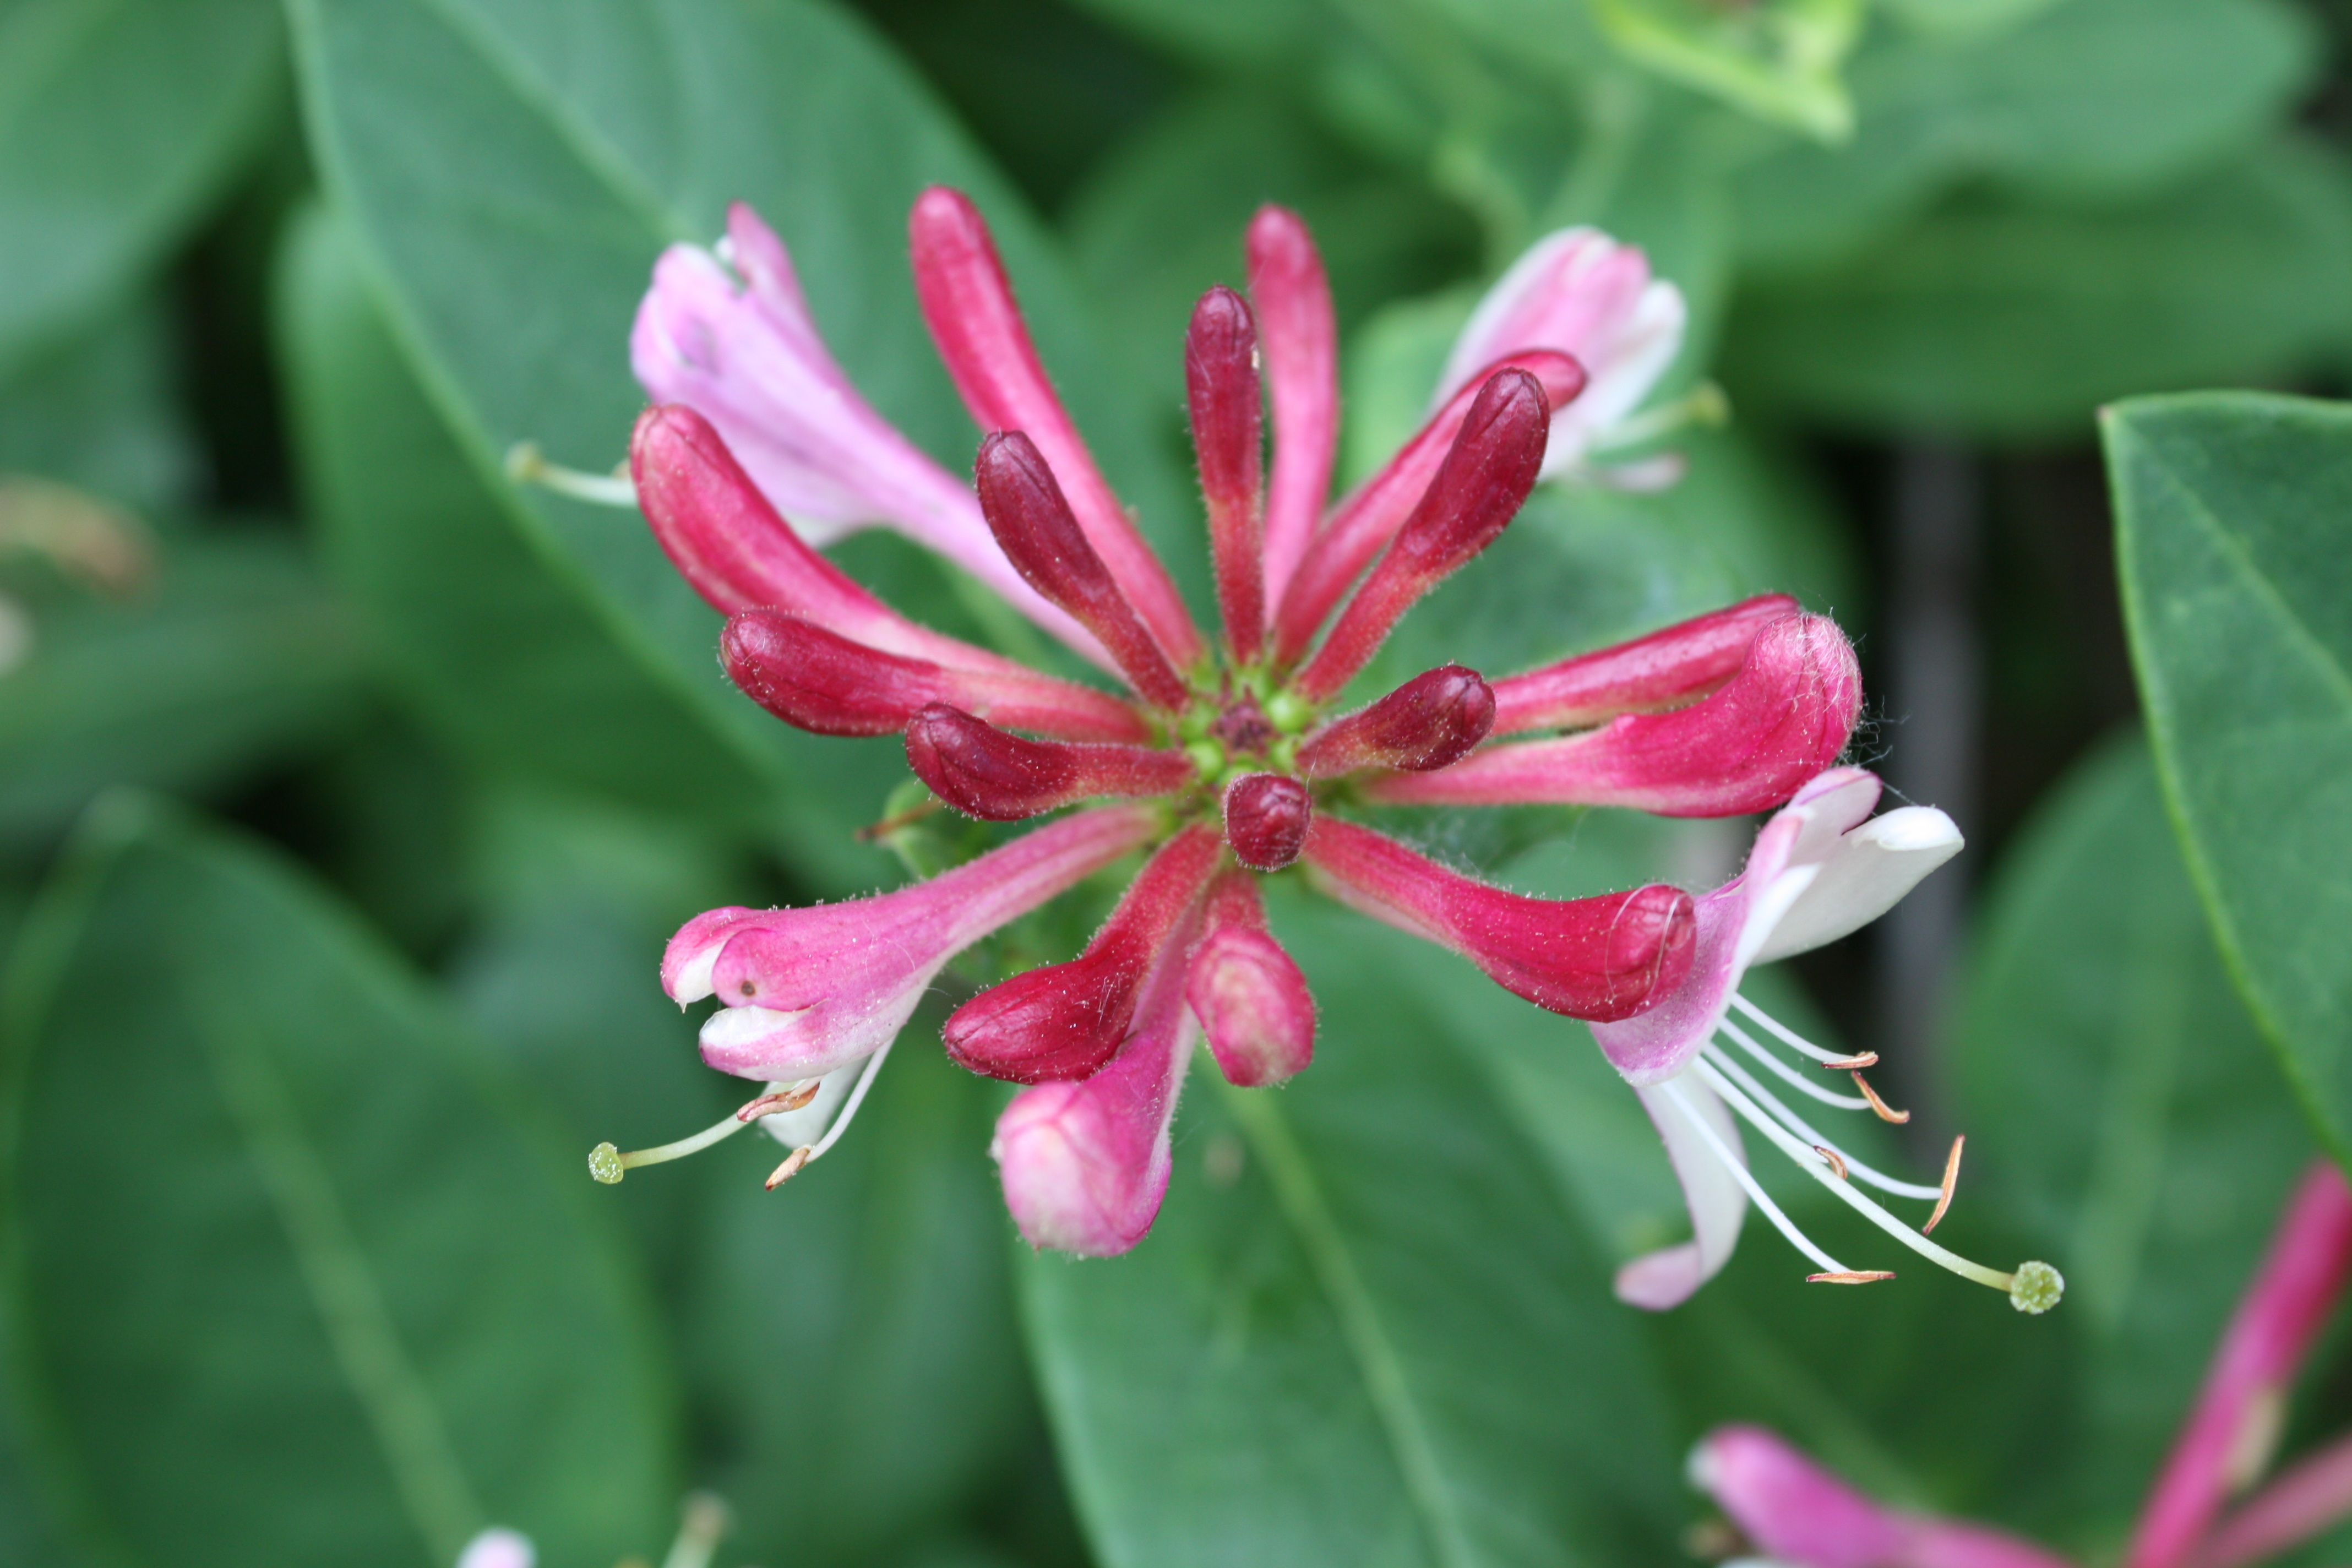
nature, blossom, plant, leaf, flower, petal, spring, green, red, herb, colourful, park, botany, flora, wildflower, leaves, outdoors, colour, shrub, may, macro photography, flowering plant, land plant, pink family